Viscount Taaffe

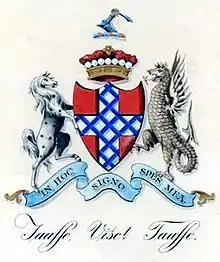
The Taaffe family arms

The title Viscount Taaffe, of Corren, was created in the Peerage of Ireland in 1628, together with the subsidiary title Baron Ballymote. From 1661 to 1738, the Viscounts Taaffe were also the Earls of Carlingford.